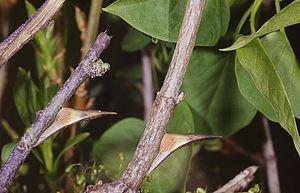
Deux chrysalides de l'AURORE avec perception des couleurs de l'imago mâle au travers de la paroi. Je suis le photographe et le propriétaire de ce cliché (diapositives) réalisé en 1998_ 6ème d'une suite de photos montrant la progression de la transformation jusqu'à l'émergence. Clichés réalisés en cages d'élevage permettant le suivi de ces événements.